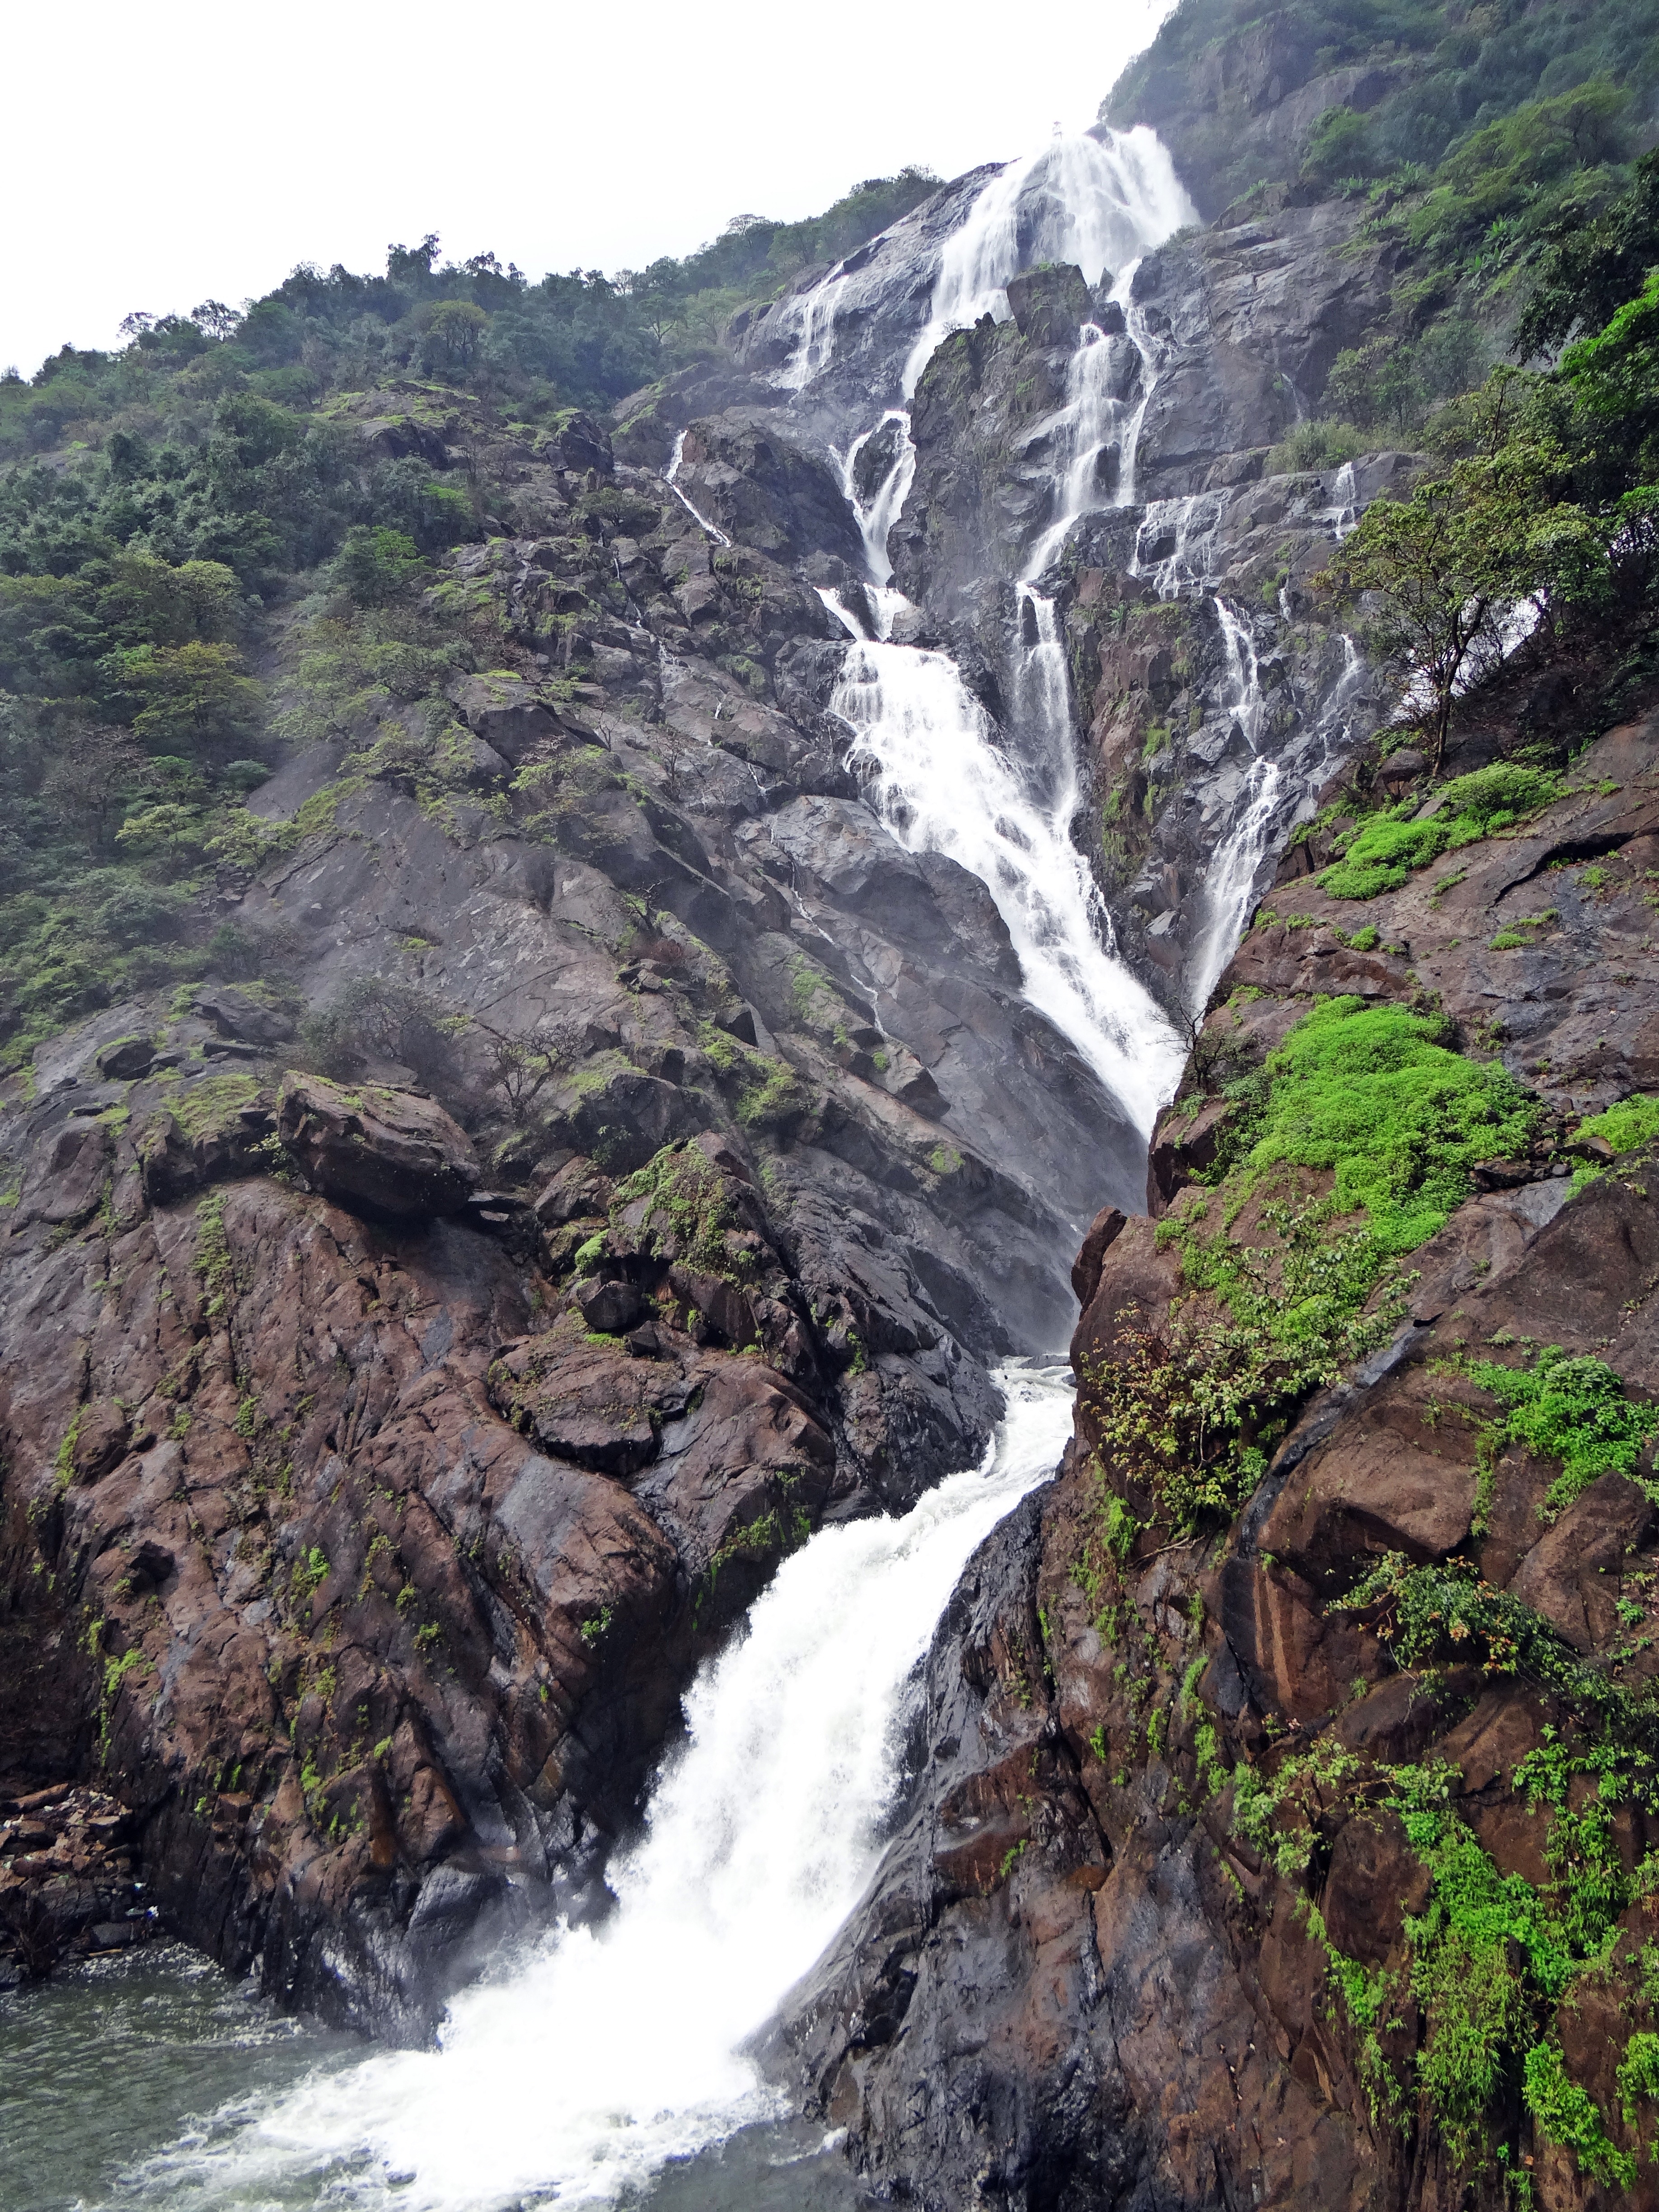
landscape, tree, water, nature, rock, waterfall, mountain, sky, river, cliff, stream, rapid, fjord, terrain, national park, body of water, geology, ravine, chute, escarpment, wasserfall, arroyo, india, water feature, watercourse, goa, nature reserve, state park, hill station, western ghats, geological phenomenon, water resources, sahyadri, dudhsagar, dudh sagar